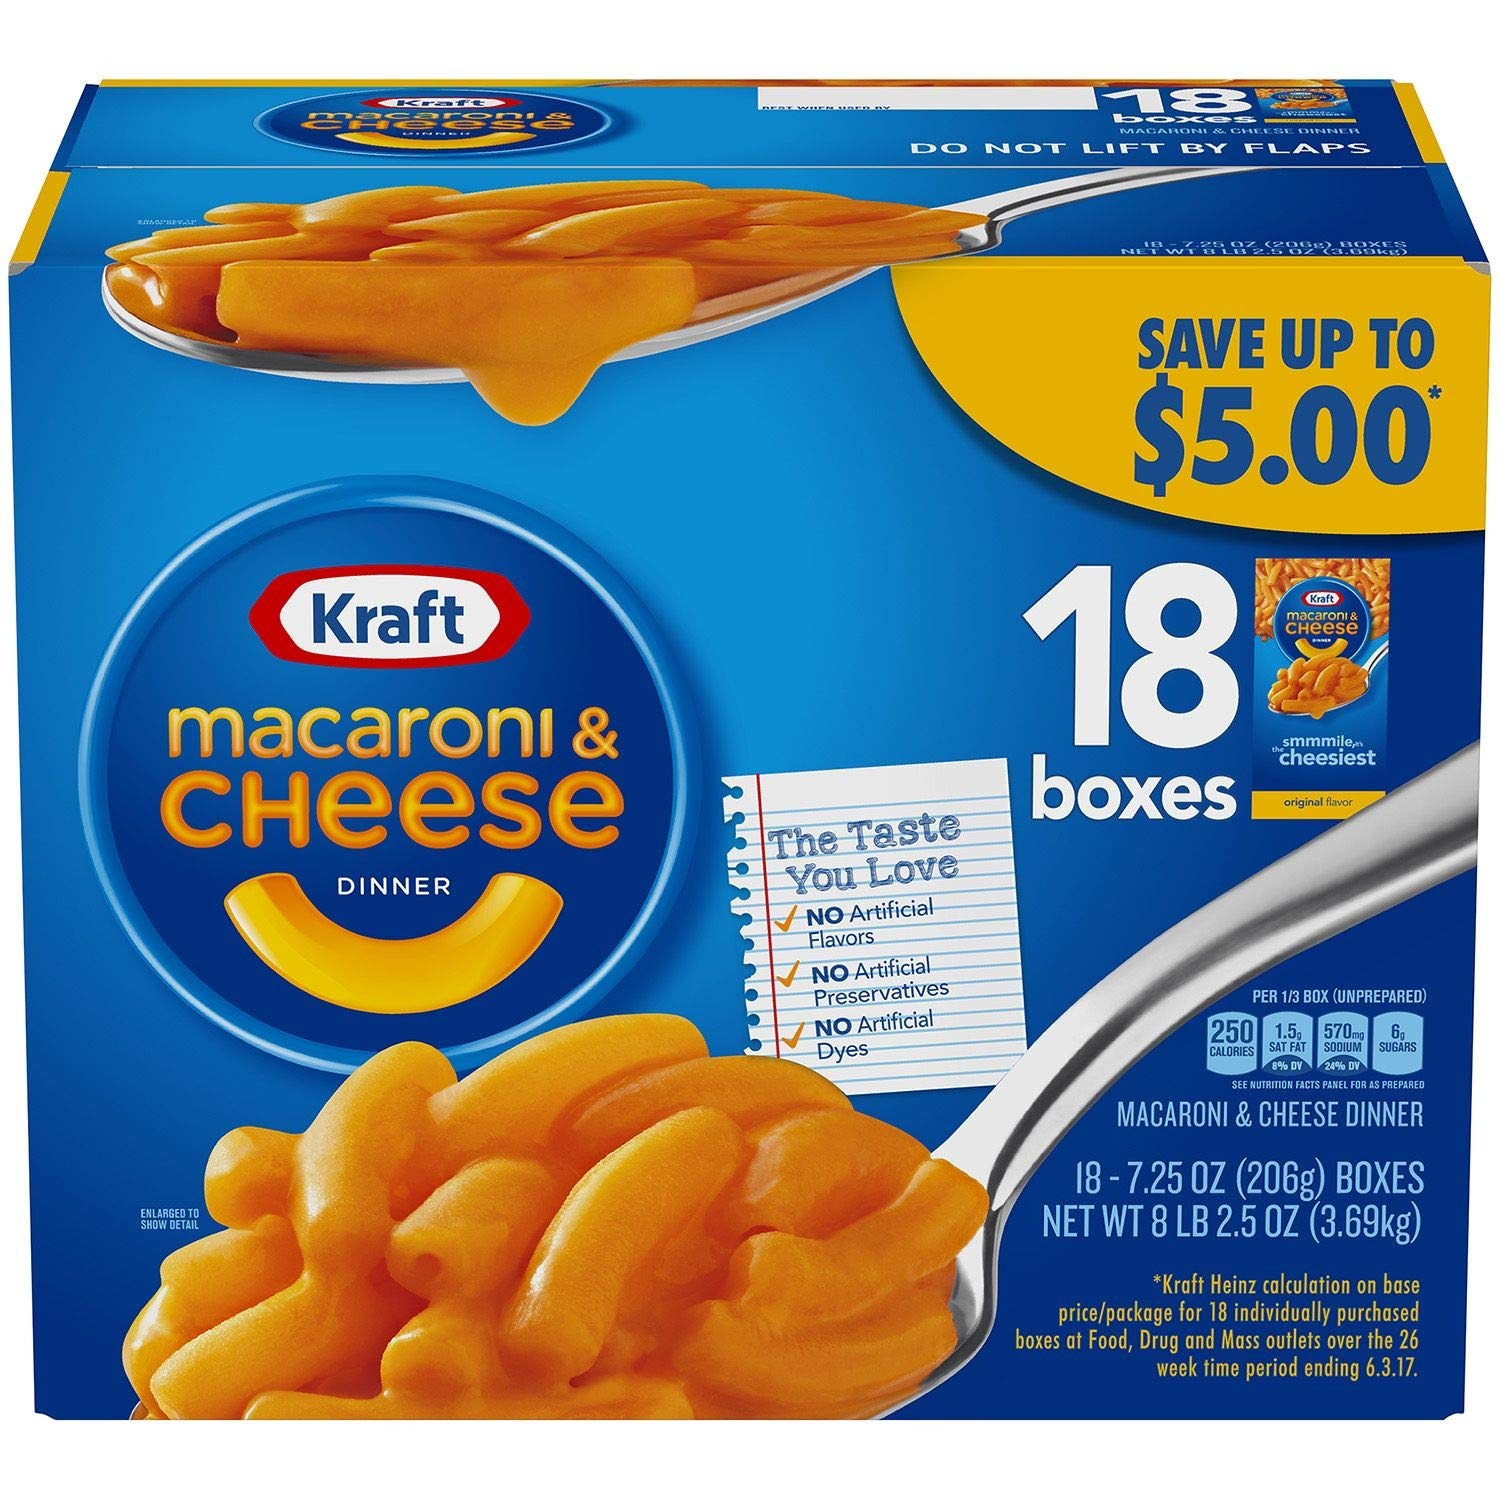
Item Name: Kraft Macaroni & Cheese - 7.25 Ounces - 18 ct
Bullet Point 1: 7.25-Ounce (Pack of 18)
Bullet Point 2: Made with enriched macaroni
Bullet Point 3: Rich in Calcium and Iron, 9 gram of Protein Per Serving
Bullet Point 4: Makes a quick and easy side dish or meal
Bullet Point 5: Kids will love the cheesy flavor
Value: 130.5
Unit: Ounce

Price: 14.99